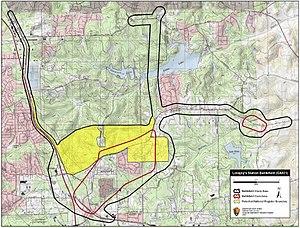
La bataille de Lovejoy's Station s'est déroulée le 20 août 1864, près de ce qui est maintenant Lovejoy, en Géorgie, dans le comté de Clayton, au cours de la campagne d'Atlanta de la guerre de Sécession. Les deux côtés parviennent à une impasse, avec l'armée de l'Union encerclant à moitié Atlanta et les défenseurs confédérés restant derrière leurs fortifications.